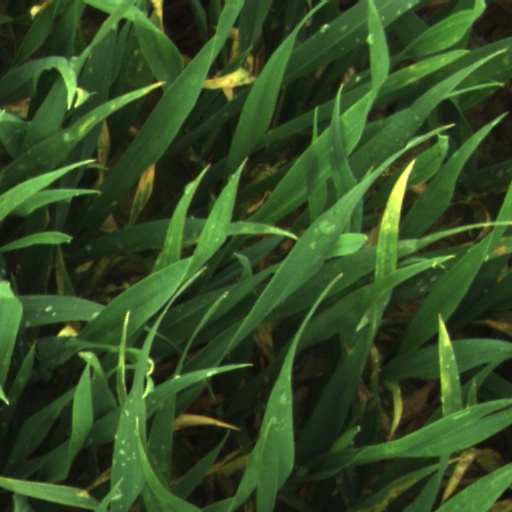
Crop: wheat